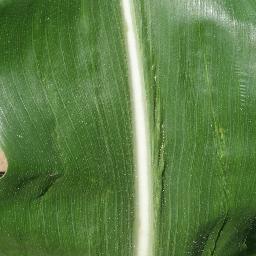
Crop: corn
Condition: (maize)_healthy